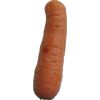
Label: Carrot 1